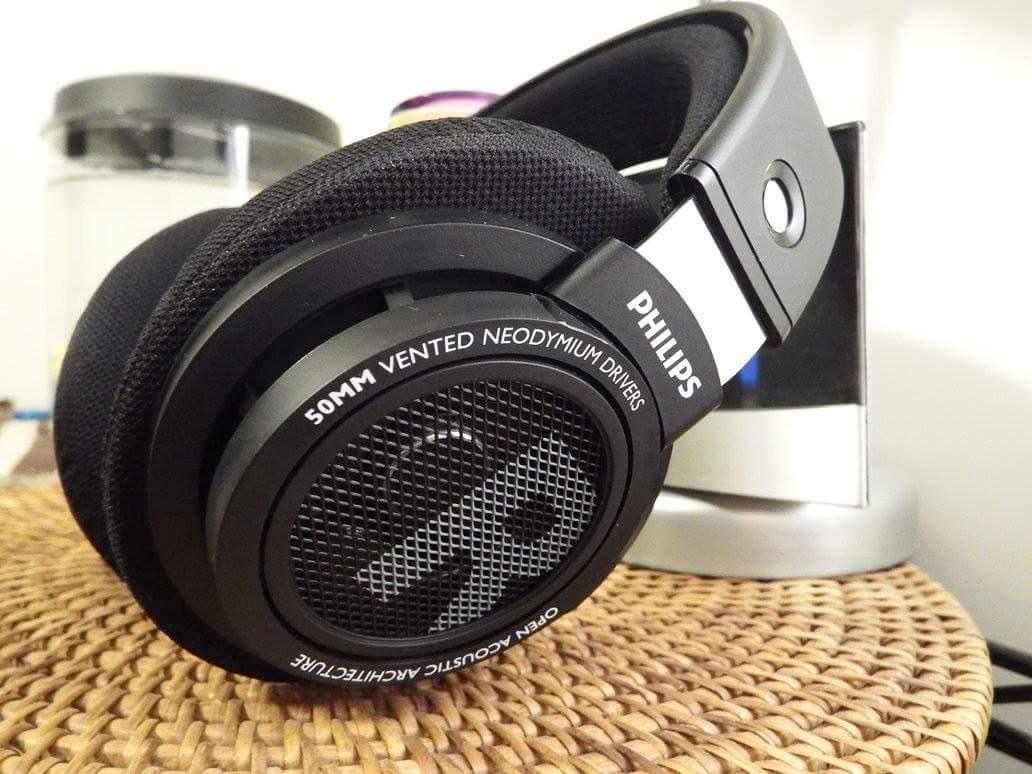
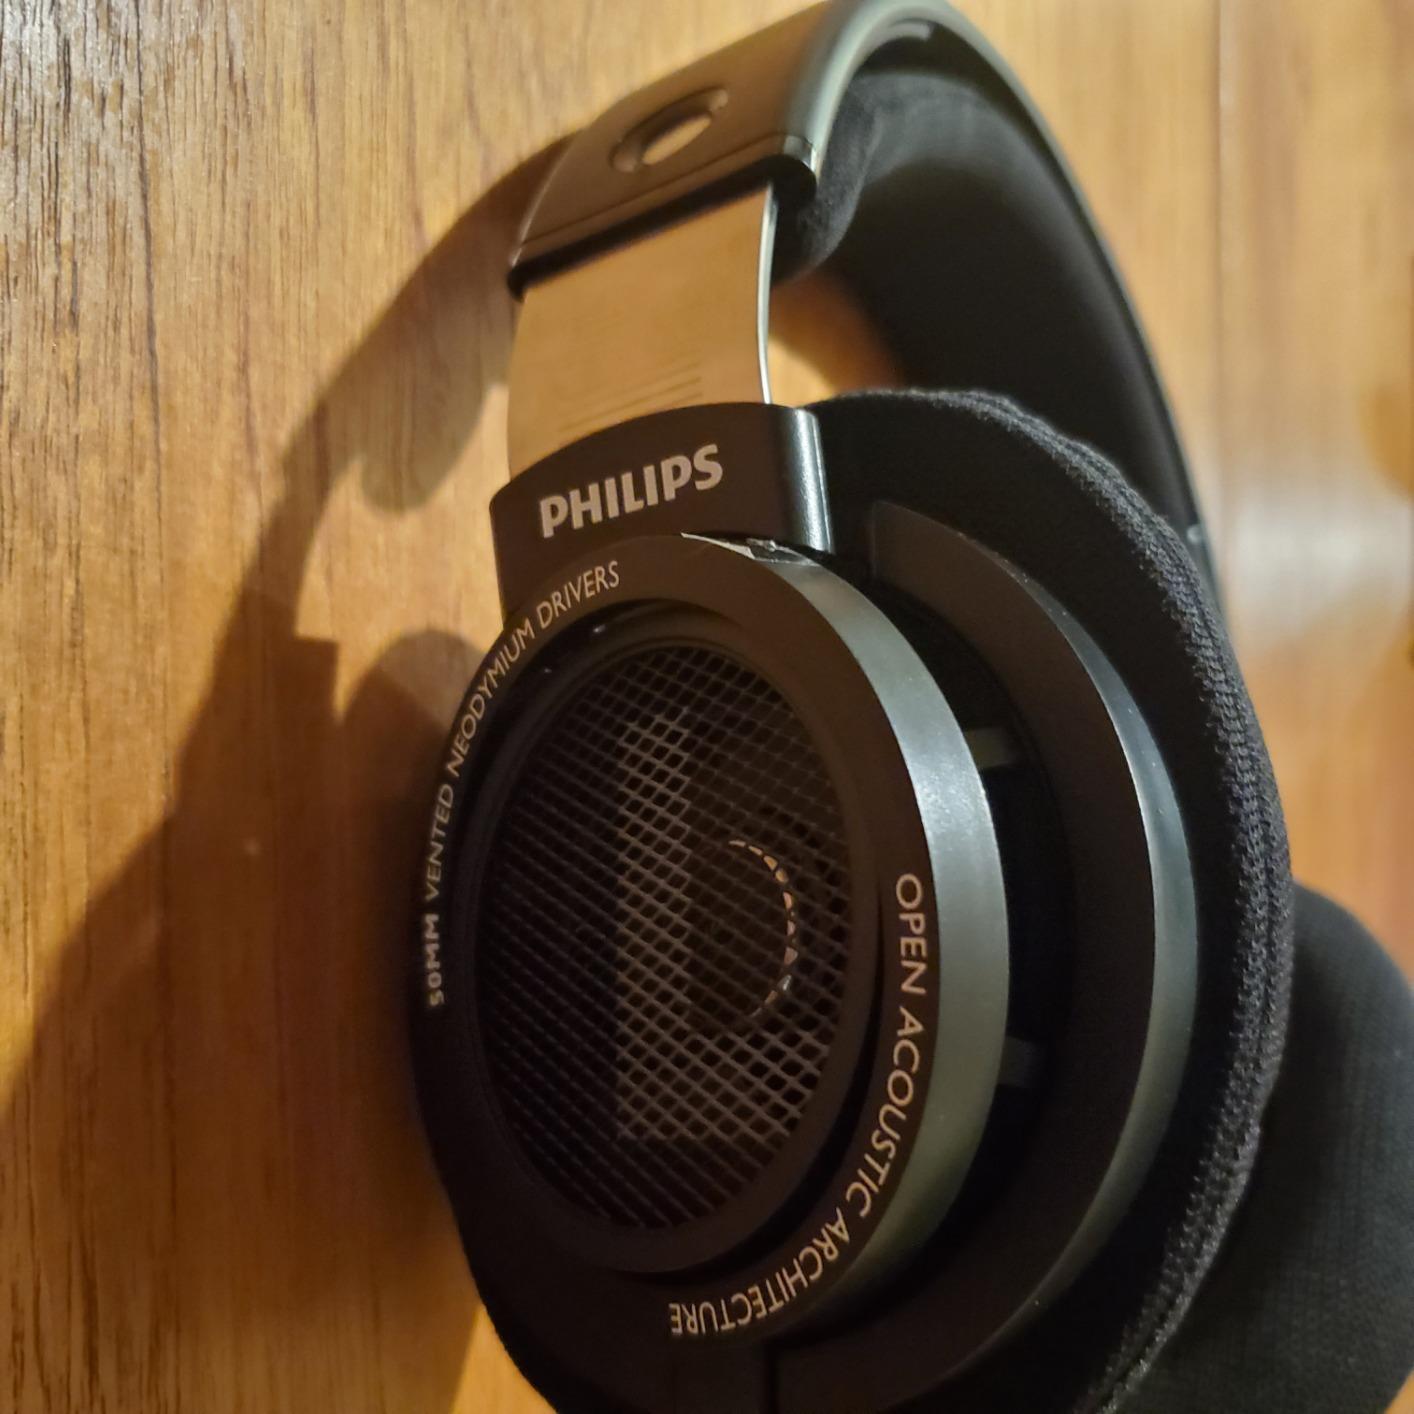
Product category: headphones
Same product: yes